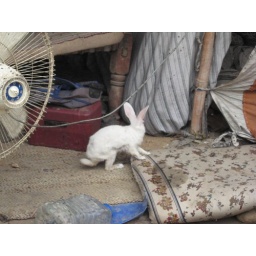
There was a carcass of a black and white rabbit lying in the middle of the living quarters.